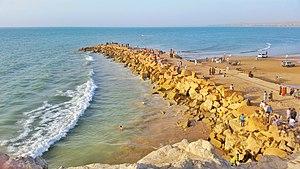
Le district de Lasbela est une subdivision administrative du sud de la province du Baloutchistan au Pakistan. District côtier créé en 1954, sa capitale est Uthal mais sa plus grande ville est Hub, la quatrième de la province.